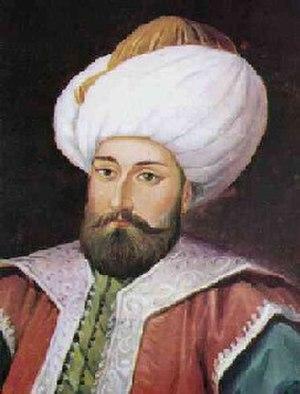
Les guerres entre les peuples turcs et l’Empire byzantin s’étalent sur une période de près de quatre siècles, du milieu du XIᵉ siècle à la chute de Constantinople en 1453.